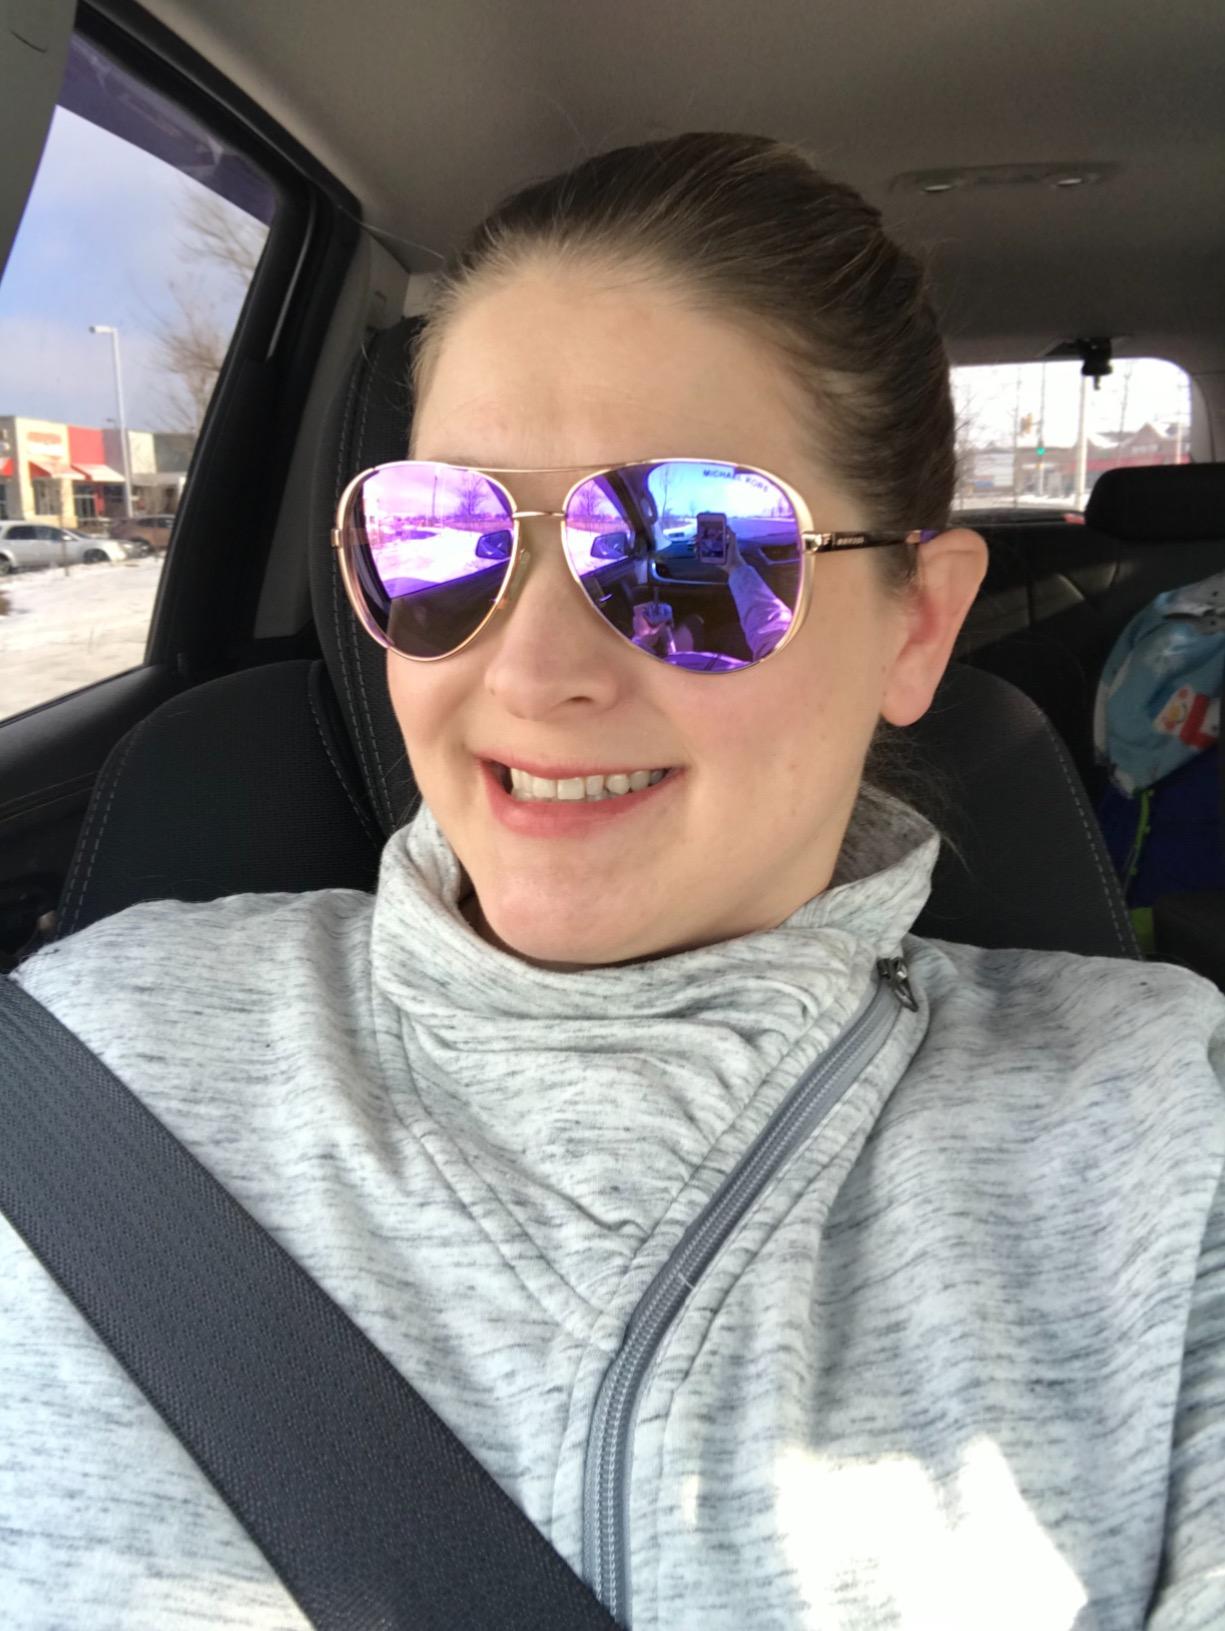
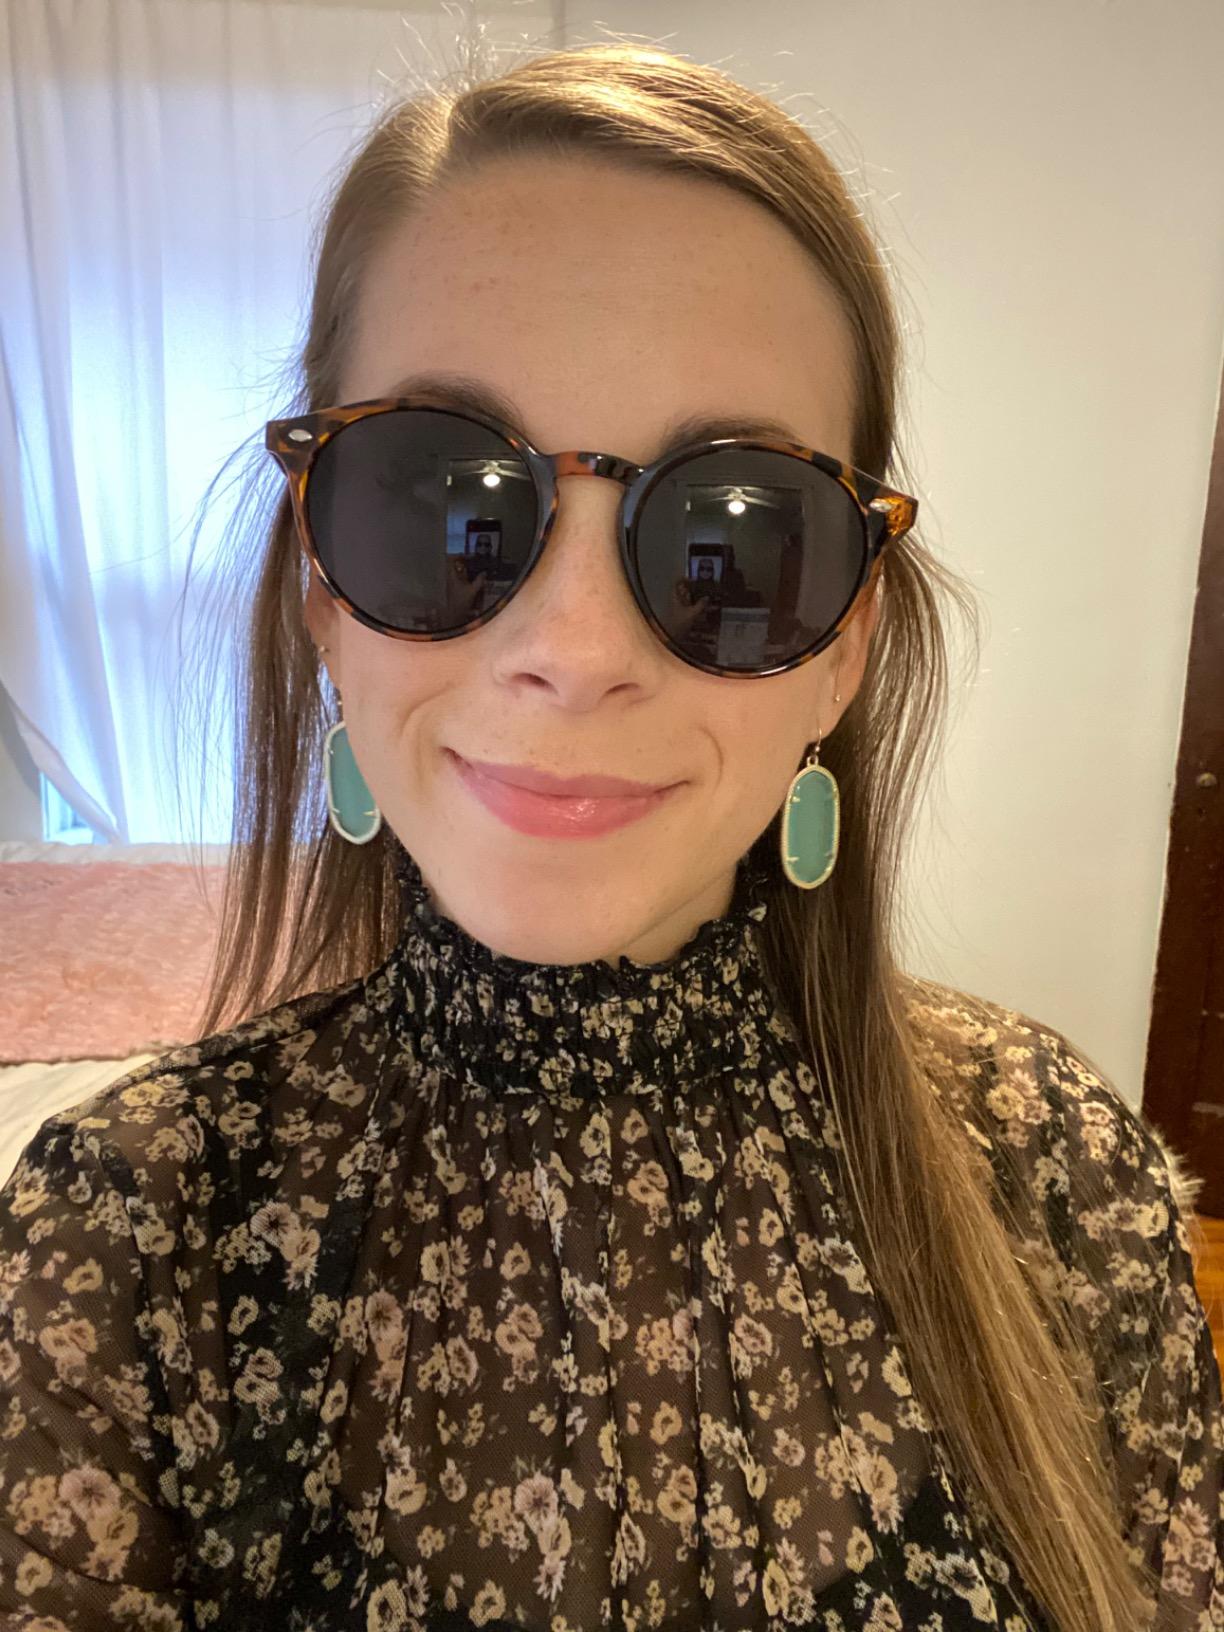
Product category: accessories_sunglasses
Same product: no